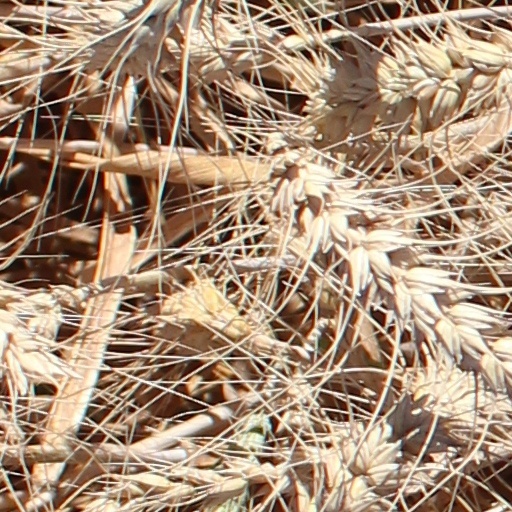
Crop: wheat